EB-5 visa

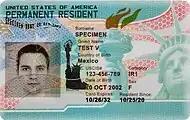
Specimen green card

The EB-5 visa provides a method of obtaining a green card for foreign nationals who invest in a "new commercial enterprise" in the United States. The EB-5 program "affords foreign nationals and their spouses and unmarried children under age 21 the ability to obtain a U.S. visa based solely upon a minimum investment in a for-profit enterprise that creates or retains a specified number of jobs". To obtain the visa, individuals must invest $800,000 (TEA) or $1,050,000, creating or preserving at least 10 jobs for U.S. workers excluding the investor and their immediate family.